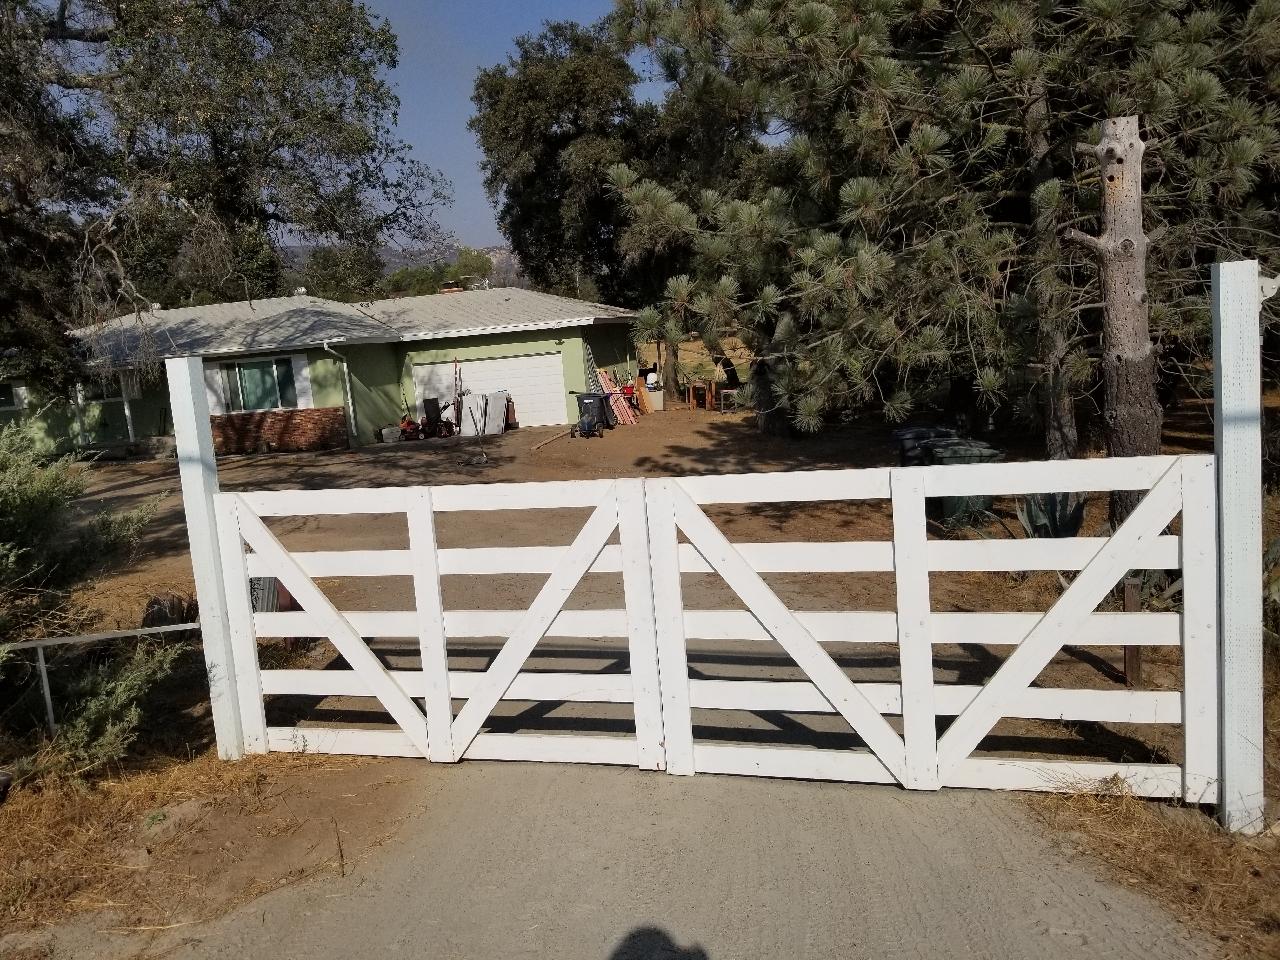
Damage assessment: inaccessible